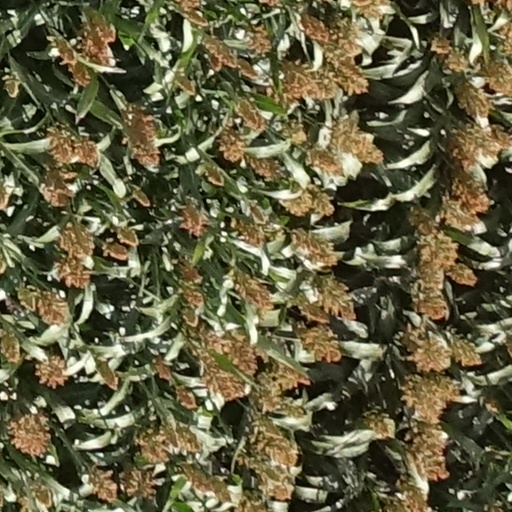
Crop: sorghum